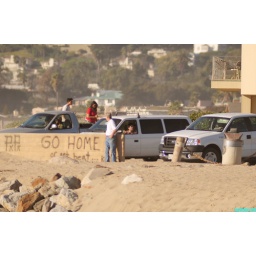
...get beat.... the welcome wagon wall grafitti at a beach somewhere in ventura county